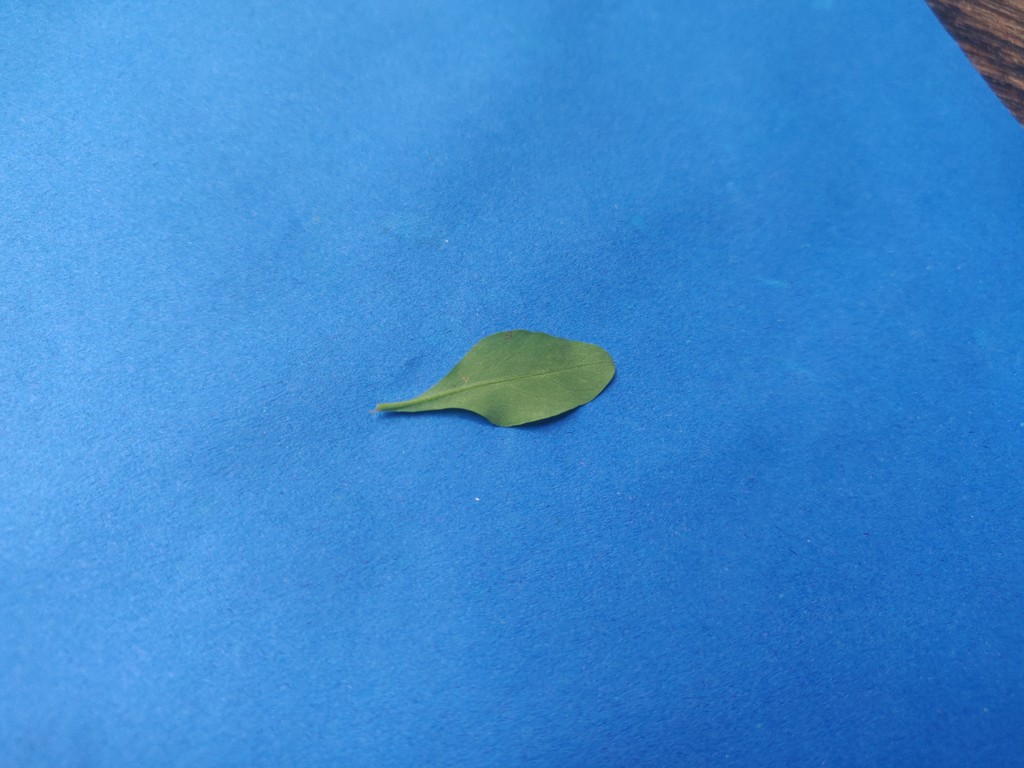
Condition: Healthy
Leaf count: single
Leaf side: back